Draw reins and running reins

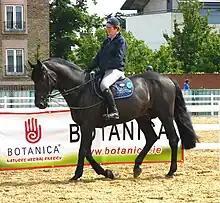
Horse with draw reins

The terms "draw reins" and "running reins" are often used interchangeably in the English disciplines. The terms most often refer to reins which go from the rider's hand, through one bit ring (inside to outside), and attach to the girth. Usually this style is called a "running rein," though the term "draw rein" is also sometimes used. Some styles attach directly to a regular snaffle rein, which limits the degree of force applied, while others slide freely and with little limit to the leverage that can be applied. Another style, also called a "draw rein," runs from the rider's hands, through the bit ring (outside to inside), over the poll, through the other bit ring, and back to the rider's hands, without attaching to the girth.